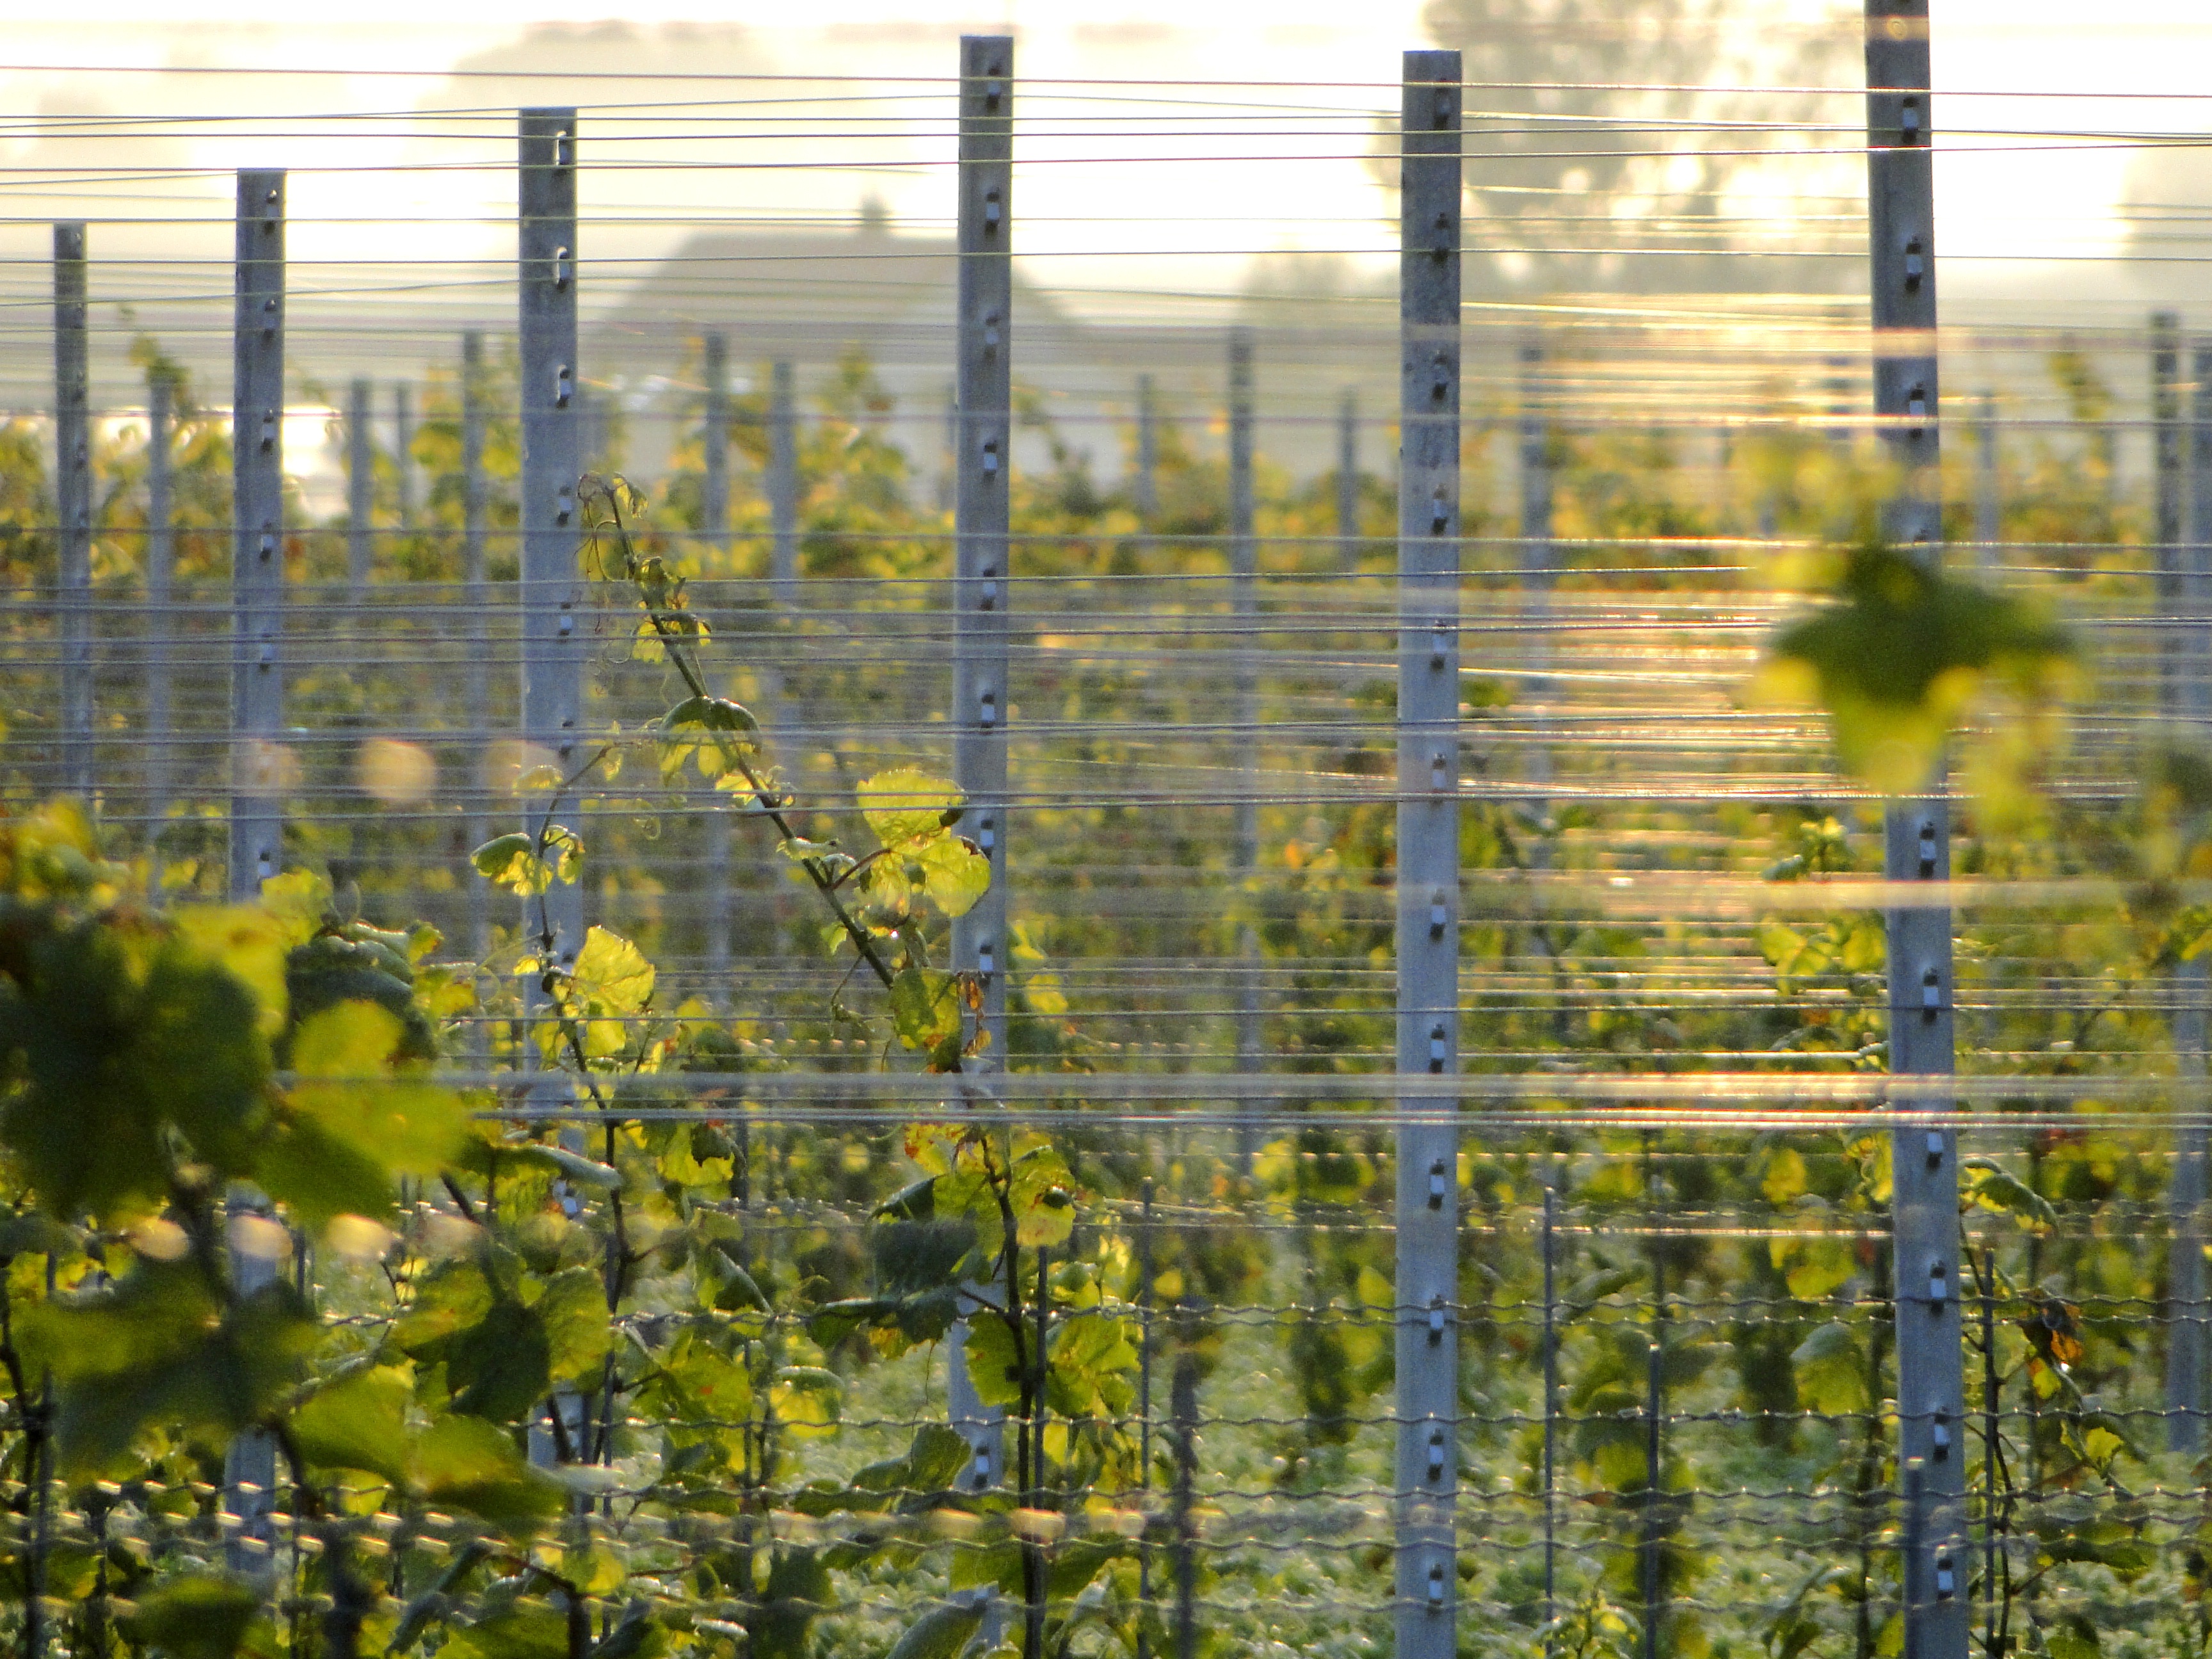
landscape, tree, nature, fence, post, plant, vine, wine, flower, green, reflection, agriculture, garden, grapevine, vines, bright, grapes, wires, winegrowing, rebstock, vines stock, grapevine landscape, wine village, outdoor structure, home fencing, binding wire